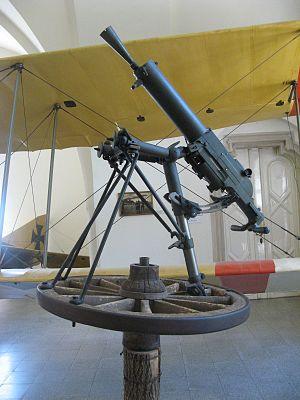
La Schwarzlose M07/12 fut la mitrailleuse réglementaire de l'armée austro-hongroise durant la Grande Guerre.